John L. Savage

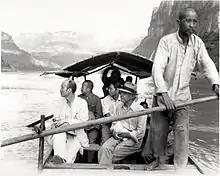
Savage and Chinese Delegation, on Yangtze River, 1944

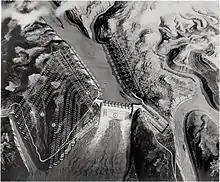
Savage's Proposal for the Yangtze River Gorge Dam, 1945

While with the U.S. Bureau of Reclamation, Savage became a renowned expert on dams and civil engineering; he consulted in 19 countries on hundreds of projects. In 1938, the Government of New South Wales asked Savage to consult on the Burrinjuck Dam in Australia after fears that the dam wall was unstable. Initially, Savage was not allowed to go because of a U.S. law forbidding federal employees from accepting money from foreign powers. Savage refused any payments and offered his services anyway, writing his superiors: "Any assistance will be gratis and I shall not accept any reimbursement for expenses. An overdue vacation will be sufficient gratuity."